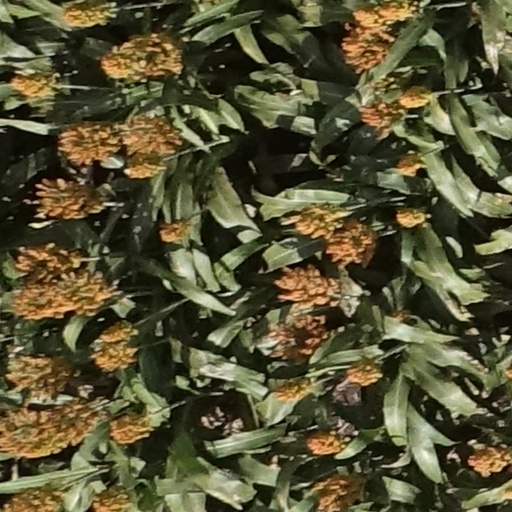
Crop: sorghum